Sablonceaux Abbey

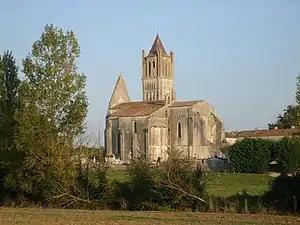
General view of the abbey

Sablonceaux Abbey is a former Augustinian monastery located in Sablonceaux in the Charente-Maritime department of south-western France. It is now occupied by members of the Chemin Neuf Community.